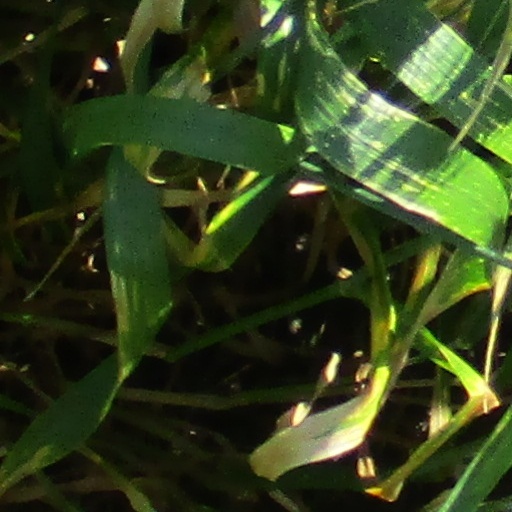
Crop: wheat